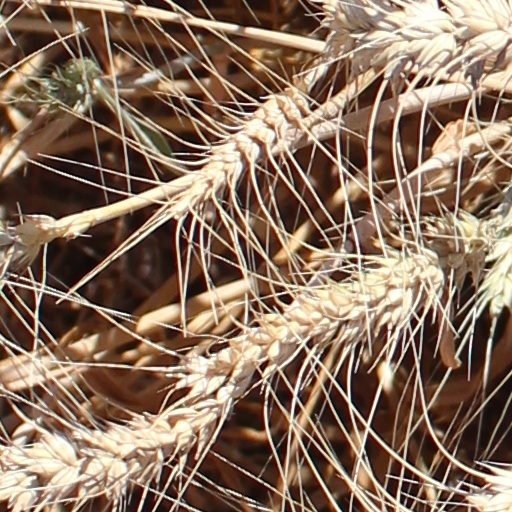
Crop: wheat